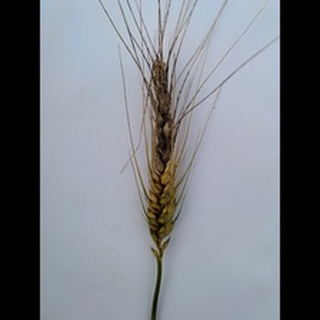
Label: wheat_blast